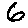
Label: 6